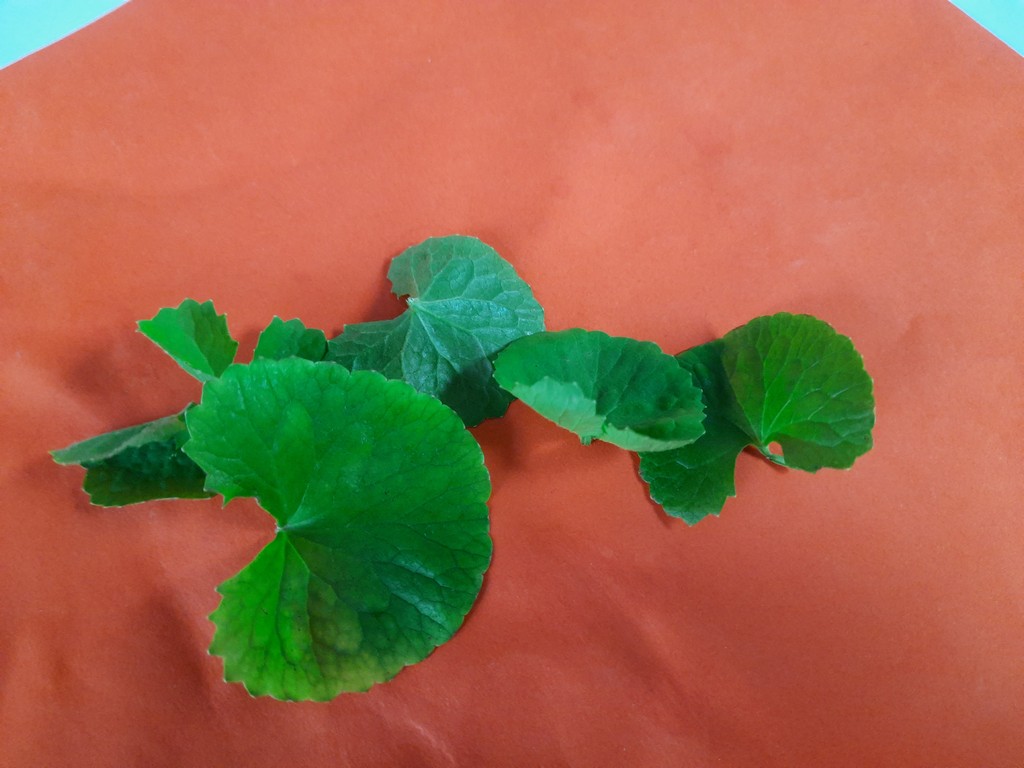
Label: Healthy